Guns N' Roses

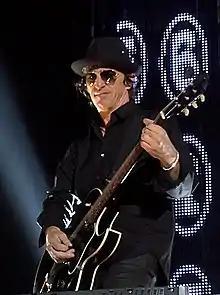
Izzy Stradlin was the band's rhythm guitarist from 1985 until 1991.

Guns N' Roses' second album, "G N' R Lies", was released in November 1988. It included the four recordings from the band's 1986 EP "Live ?!*@ Like a Suicide" as well as four new acoustic tracks. "Patience", the only single, reached number 4 in the U.S., while the album reached number 2. The album cover, a parody of tabloid newspapers, was modified after initial pressings to remove the headlines "Wife-beating has been around for 10,000 years" and "Ladies, welcome to the Dark Ages".